Grote Prijs van Nederland

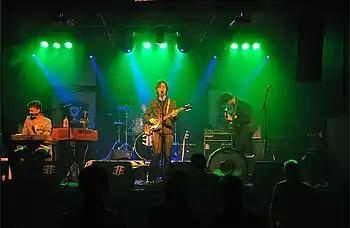
Indie folk band AlascA performing at the 2011 finals

The Grote Prijs van Nederland (Dutch for "Grand Prize of the Netherlands") is a series of music awards handed out yearly since 1983 to recognize talented new Dutch musicians, both solo artists and bands. It is the largest and longest-running pop music competition in the Netherlands. Previous winners include producer Junkie XL, rock band Green Lizard, rapper Brainpower, pop group Volumia! and singer-songwriter Signe Tollefsen.